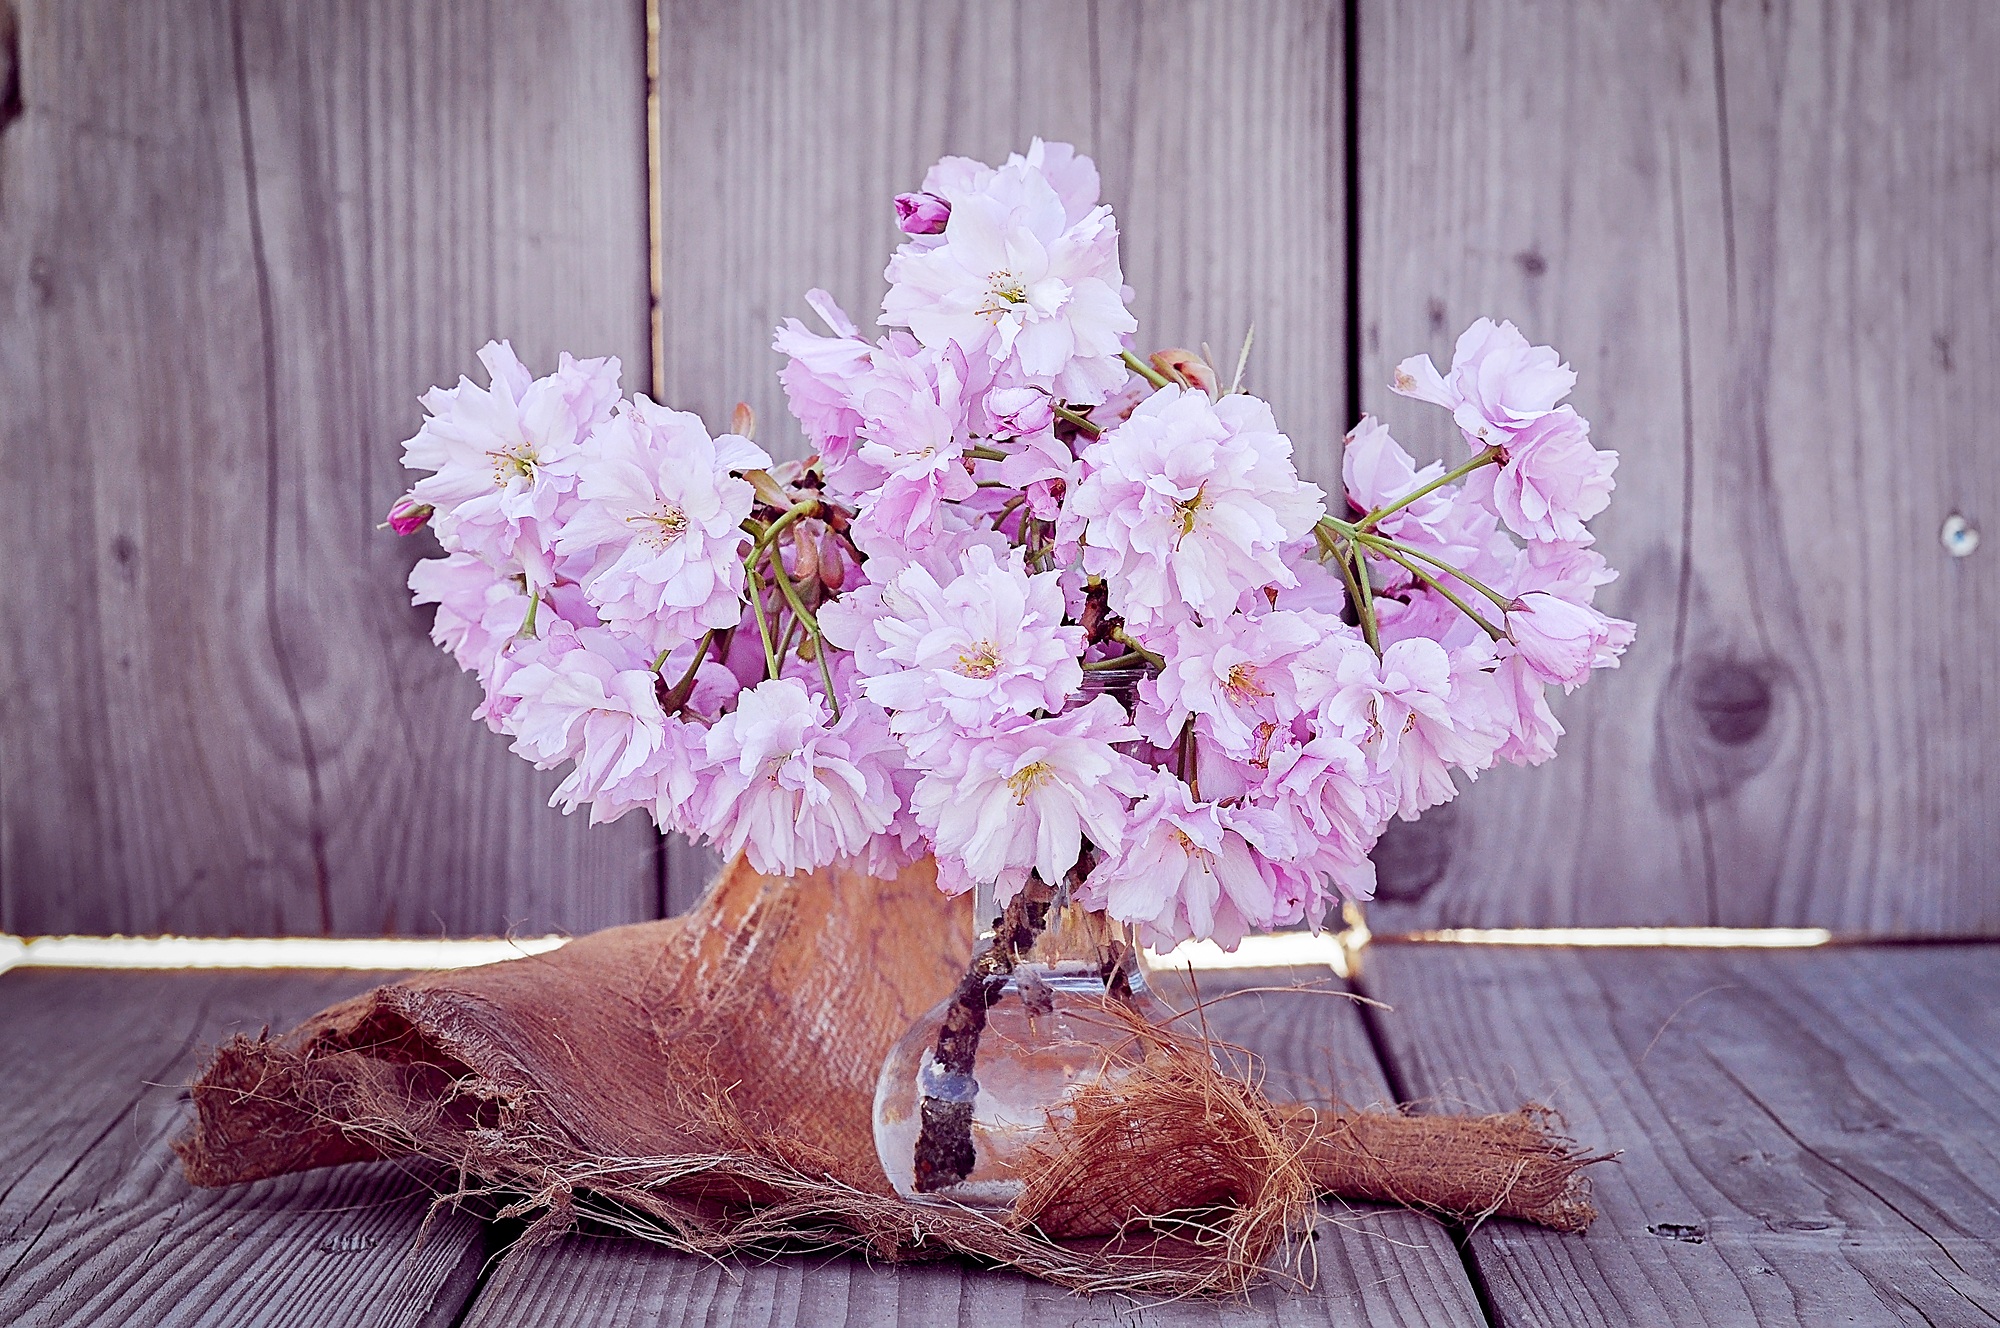
branch, blossom, plant, flower, petal, bloom, glass, vase, decoration, spring, produce, pink, close, flora, still life, cherry blossom, deco, flowers, branches, floristry, pink flowers, flowering plant, cherry blossoms, cherry blossom branches, flower bouquet, floral design, land plant, flower arranging